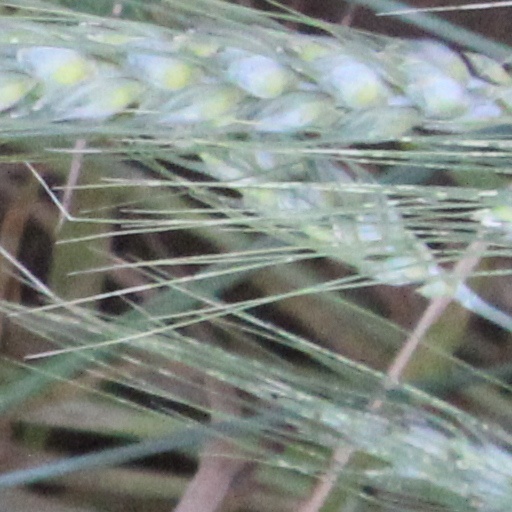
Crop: wheat